CIA Kennedy assassination conspiracy theory

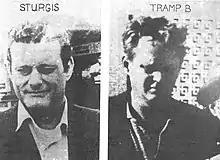
Frank Sturgis and one of the three tramps

The "three tramps" are three men photographed by several Dallas newspapers under police escort near the Texas School Book Depository shortly after the assassination of President Kennedy. The men were detained and questioned briefly by the Dallas police. They have been the subject of various conspiracy theories, including some that allege the three men to be known CIA agents. Some of these allegations are listed below.